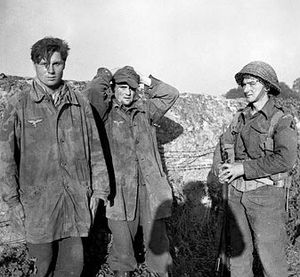
Operation Overlord / Behandling af krigsfanger og krigsforbrydelser / Behandling af fanger
En allieret soldat bevogter to tyske krigsfanger i nærheden af Caen, 11. juli 1944
Operation Overlord var kodenavnet for de Vestallieredes invasion af Normandiet i 2. verdenskrig. Operationen havde til formål at trænge tyskerne ud af et område i Nordfrankrig, som derefter kunne bruges som basis for befrielsen af Frankrig og det øvrige Nordvesteuropa. Operationen omfattede dels selve landgangen i Normandiet den 6. juni 1944 og de følgende operationer indtil udgangen af august, hvor de allierede arméer havde befriet Paris og de tyske hære havde trukket sig tilbage over Seinen.